Southport

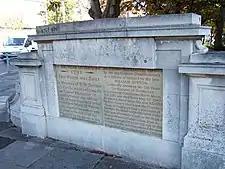
Plaque dedicated to William Sutton, on the corner of Duke Street

In the late 18th century, it was becoming fashionable for the well-to-do to desert inland spa towns and visit the seaside to bathe in the salt sea waters. At that time, doctors recommended bathing in the sea to help cure aches and pains. In 1792, William Sutton, the landlord of the "Black Bull Inn" in Churchtown (now the "Hesketh Arms") and known to locals as "The Old Duke", realised the importance of the newly created canal systems across the UK and set up a bathing house in the virtually uninhabited dunes at South Hawes by the seaside just four miles (6 km) away from the newly constructed Leeds and Liverpool Canal and two miles southwest of Churchtown.